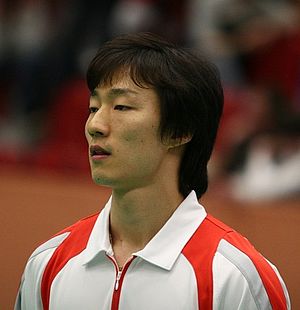
Lee Hyun-il
Lee Hyun-il
Lee Hyun-il er en sydkoreansk badmintonspiller. Han har ingen større internationale mesterskabs titler, men var udtaget til at repræsentere Sydkorea under Sommer-OL 2008, hvor han tabte i bronzefinalen mod Chen Jin fra Kina.